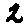
Label: 2